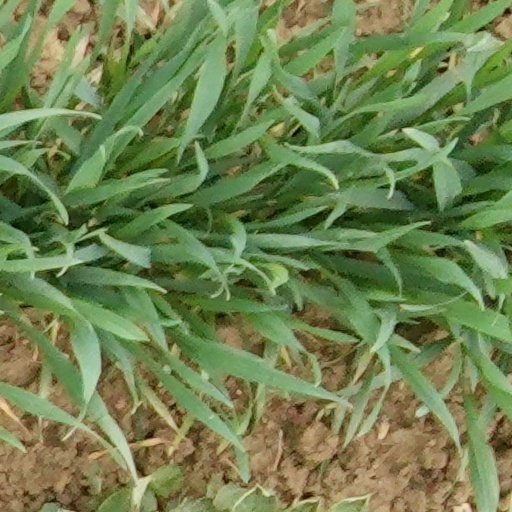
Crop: wheat